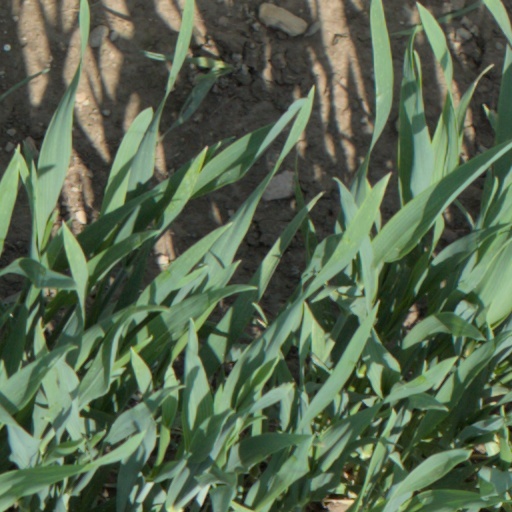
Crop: wheat